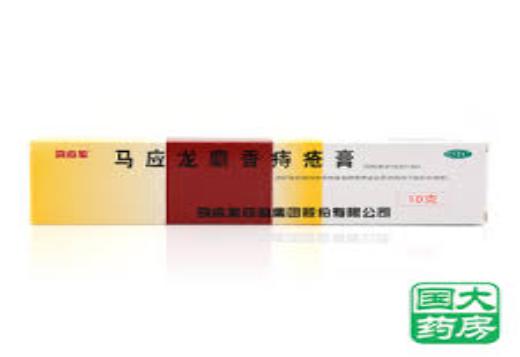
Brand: mayinglong
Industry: Medical